Statue of John Harvard

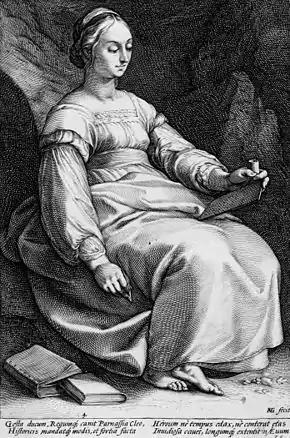
Hendrik Goltzius' "Clio"

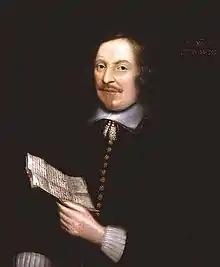
Portrait (artist unknown) of Edward Winslow

John Harvard's gift to the school was £780 andperhaps more importantlyhis 400-volume scholar's library: